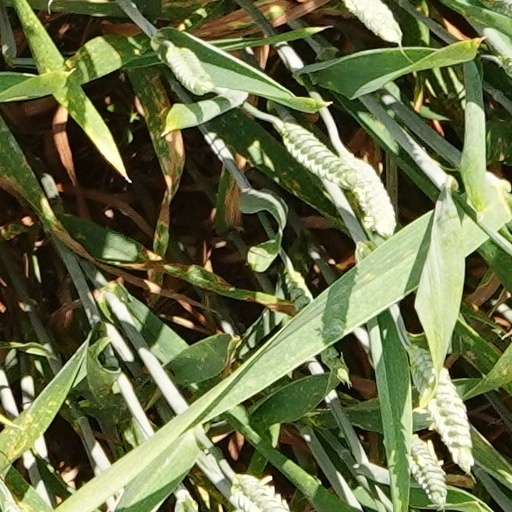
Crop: wheat